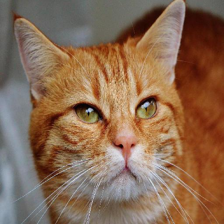
Label: animals